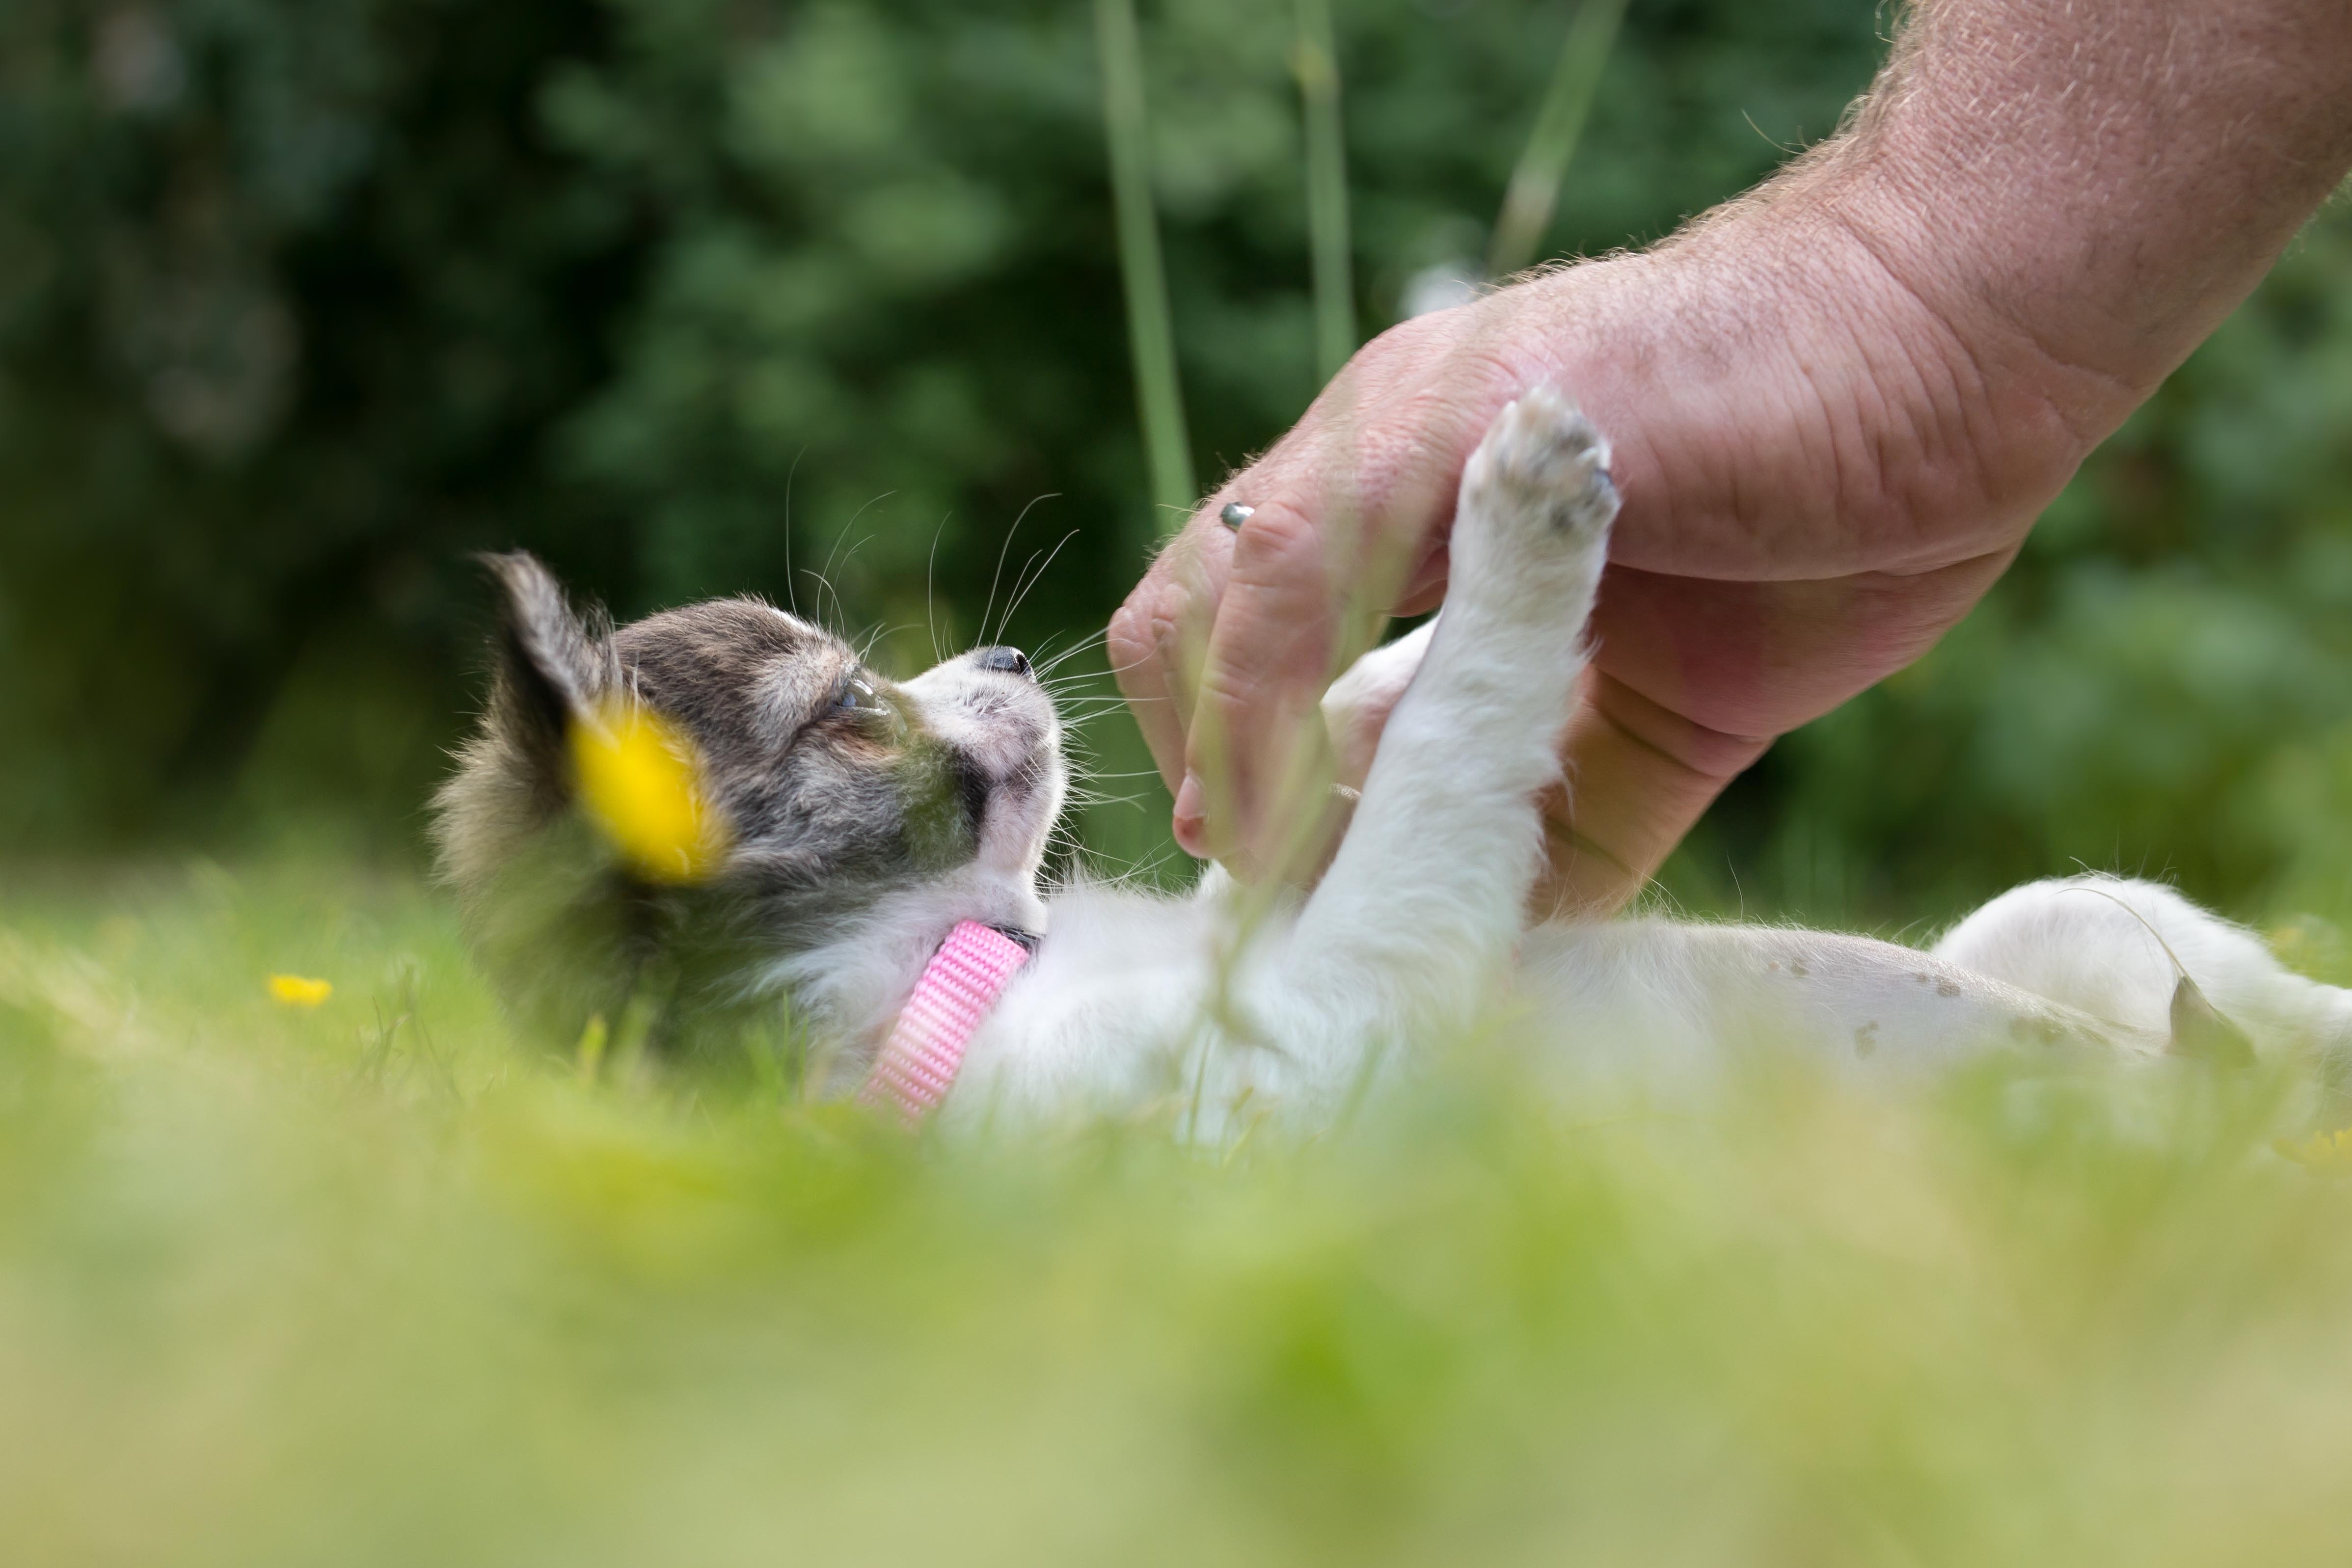
hand, nature, grass, meadow, play, flower, puppy, dog, cute, wildlife, young, small, mammal, arm, baby, fauna, vertebrate, chihuahua, rush, young dog, small dog, chiwawa